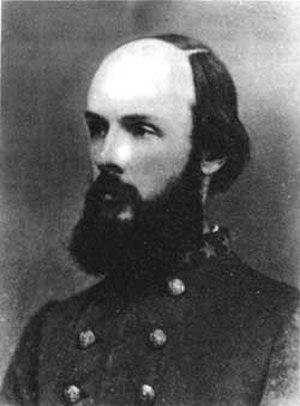
Le siège du Fort Pulaski se conclut avec la bataille du fort Pulaski qui se déroule du 10 au 11 avril 1862 pendant la guerre de Sécession. Les forces de l'Union installées sur Tybee Island et les forces navales mènent un siège de 112 jours qui se termine par la capture du fort Pulaski tenu par les confédérés au terme d'un bombardement de 30 heures. Le siège et la bataille sont importants par le fait de l'utilisation novatrice de canons rayés qui rendent les défenses côtières obsolètes. L'union initie des opérations amphibies à grande échelle.